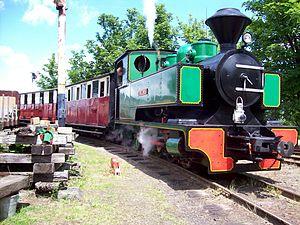
Cette liste des musées du Kent, Angleterre contient des musées qui sont définis dans ce contexte comme des institutions qui recueillent et soignent des objets d'intérêt culturel, artistique, scientifique ou historique. leurs collections ou expositions connexes disponibles pour la consultation publique. Sont également inclus les galeries d'art à but non lucratif et les galeries d'art universitaires. Les musées virtuels ne sont pas inclus.